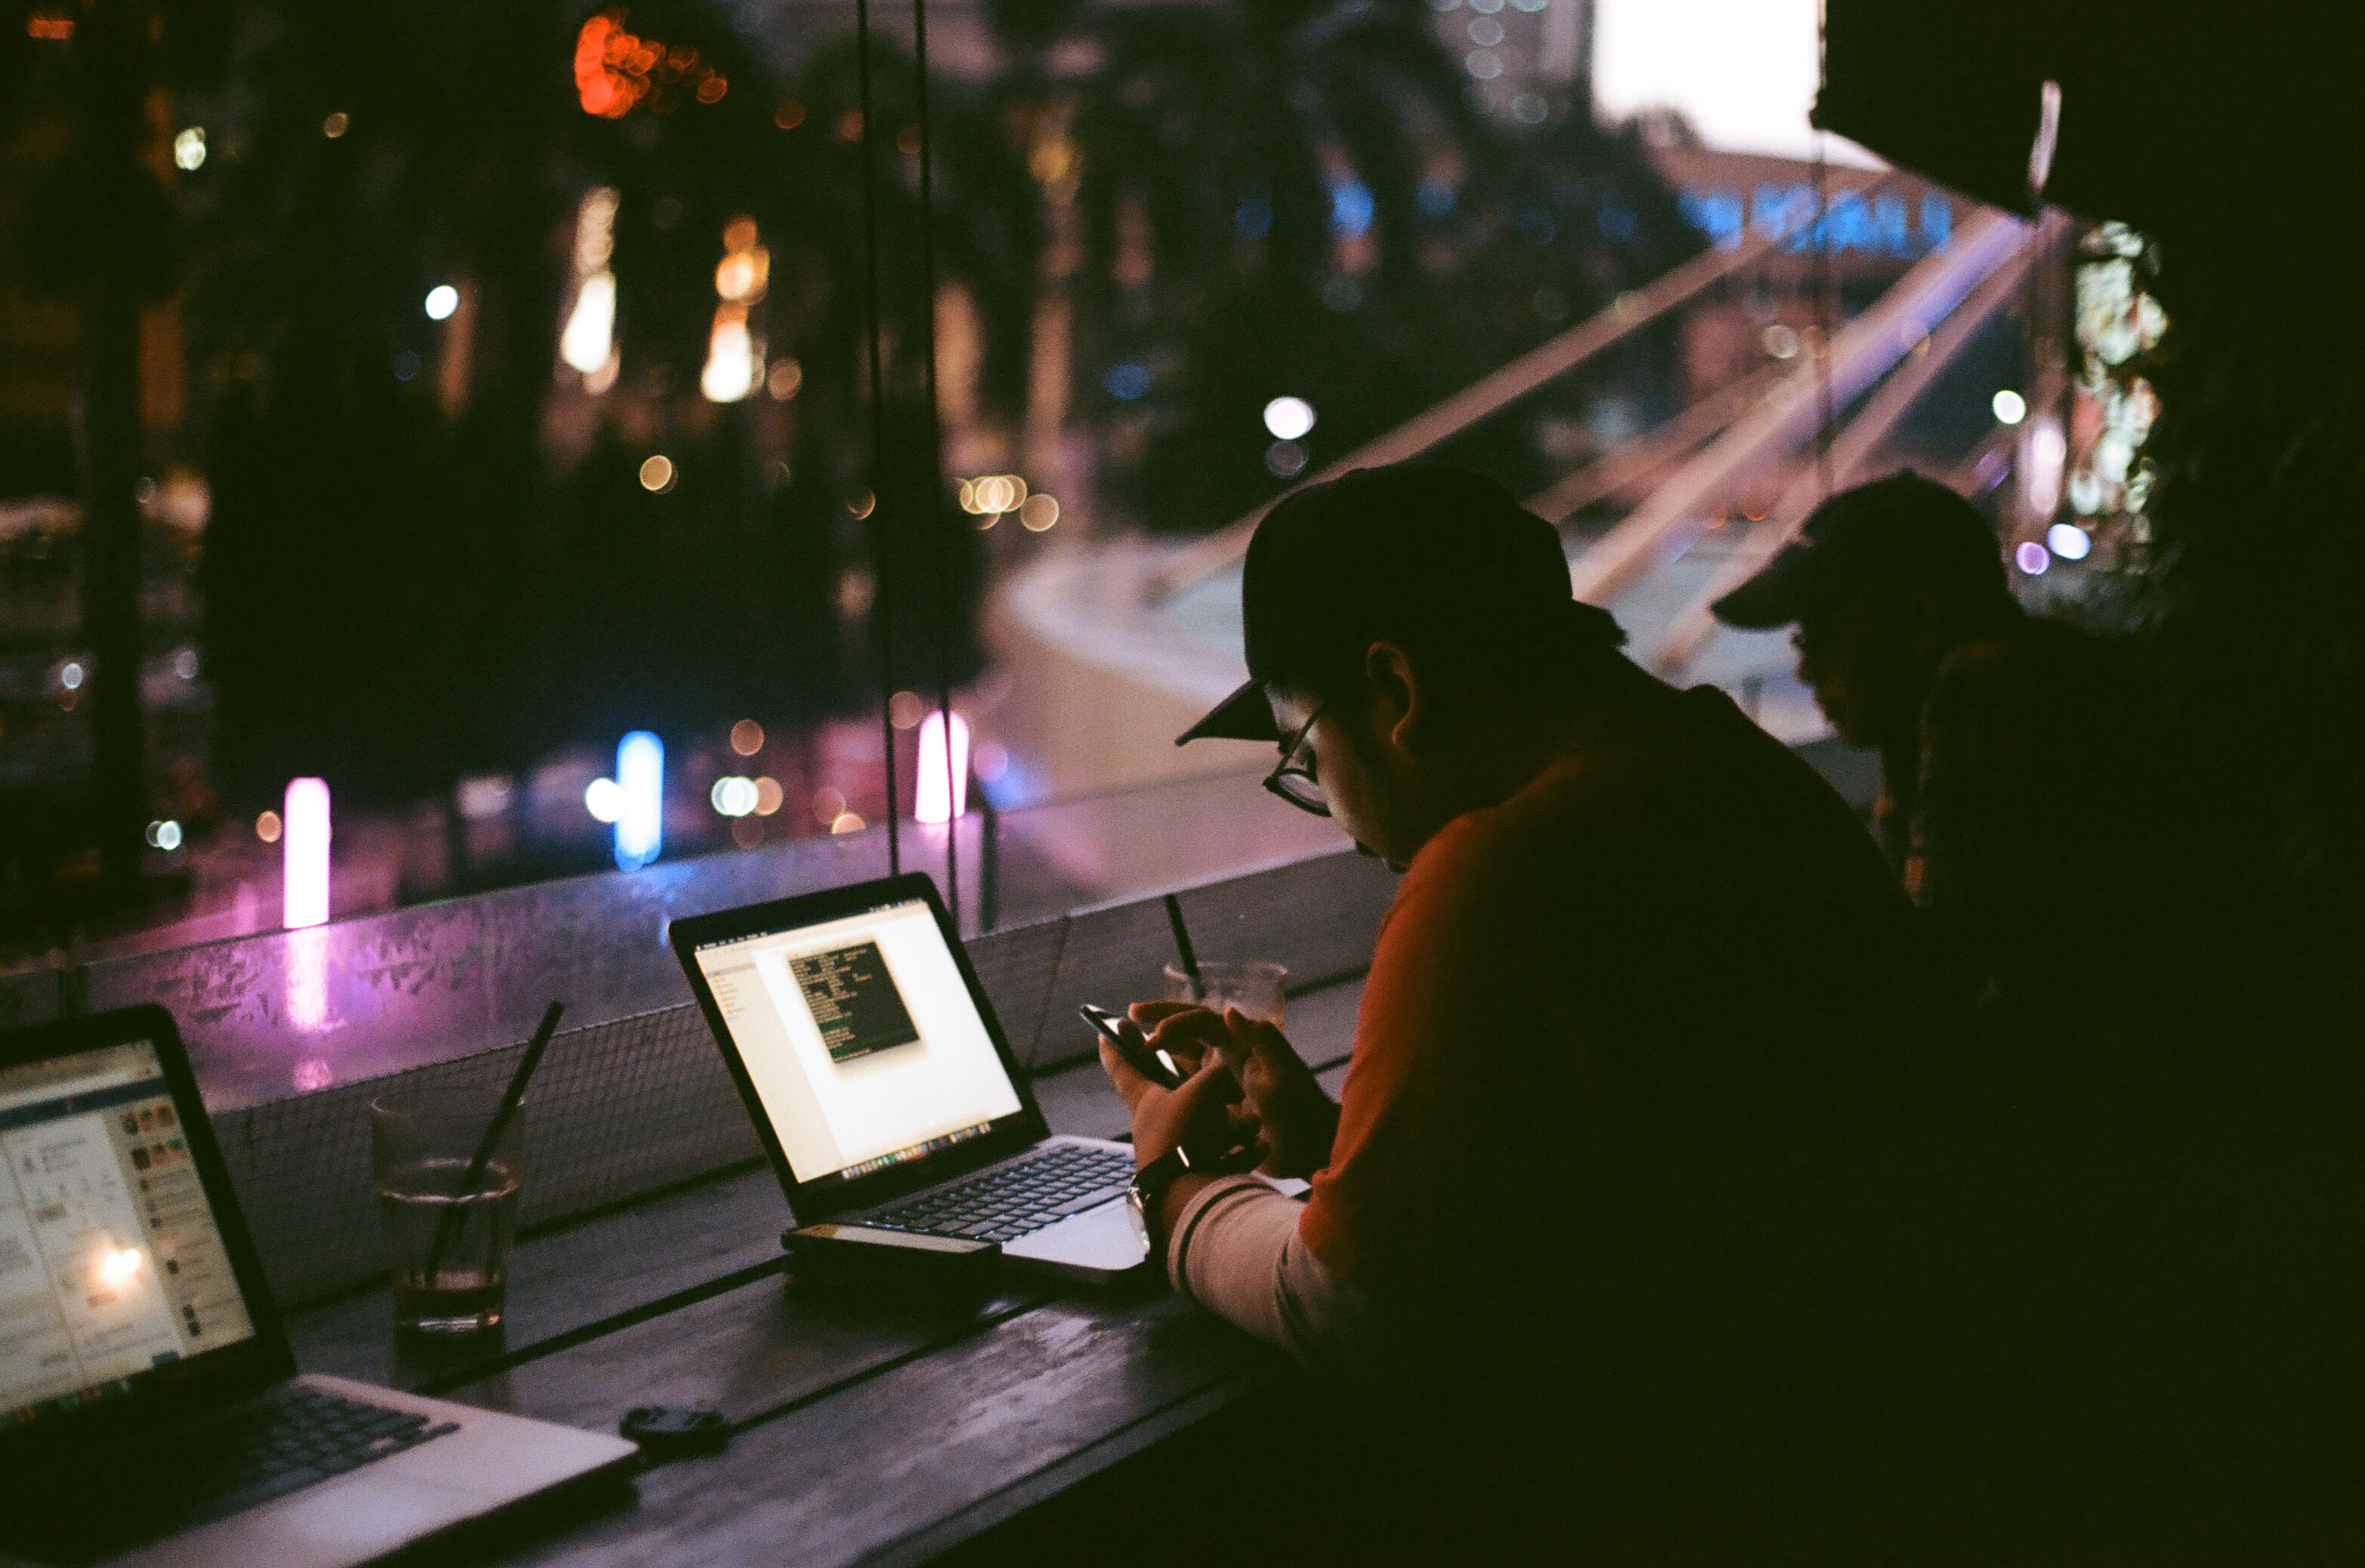
music, light, night, color, stage, performance, screenshot